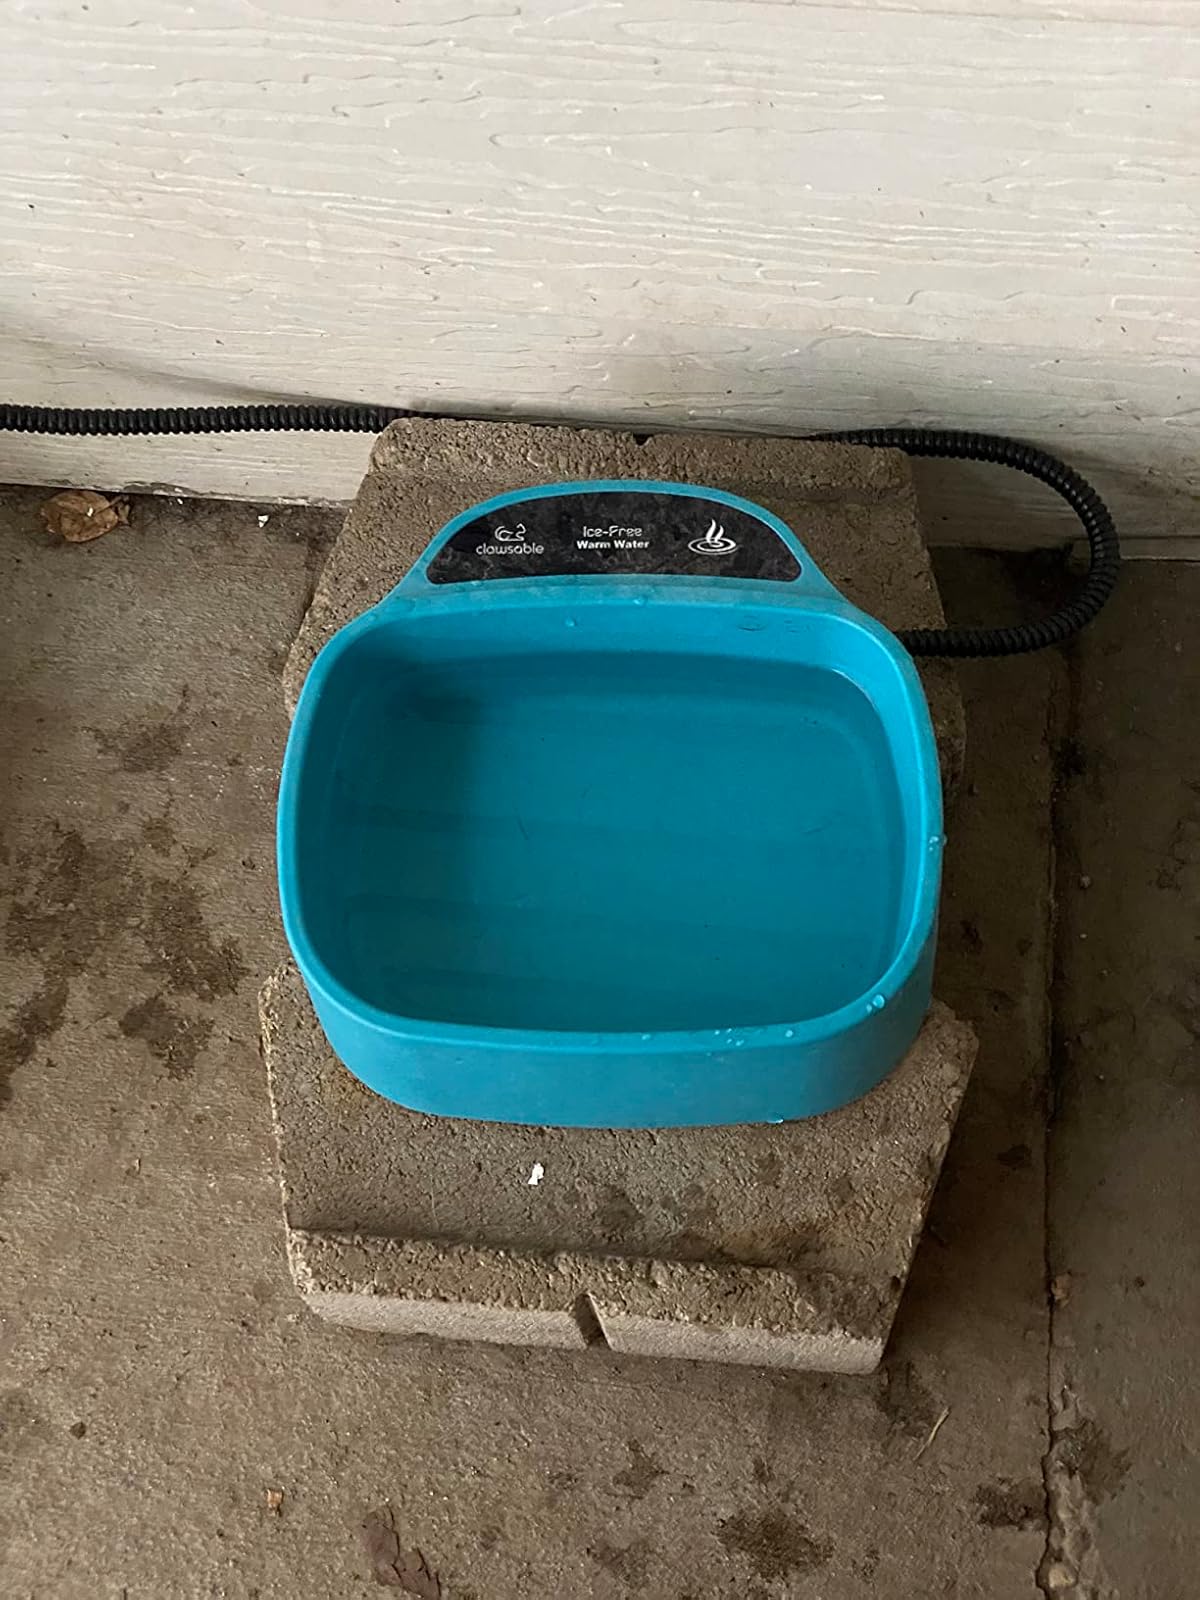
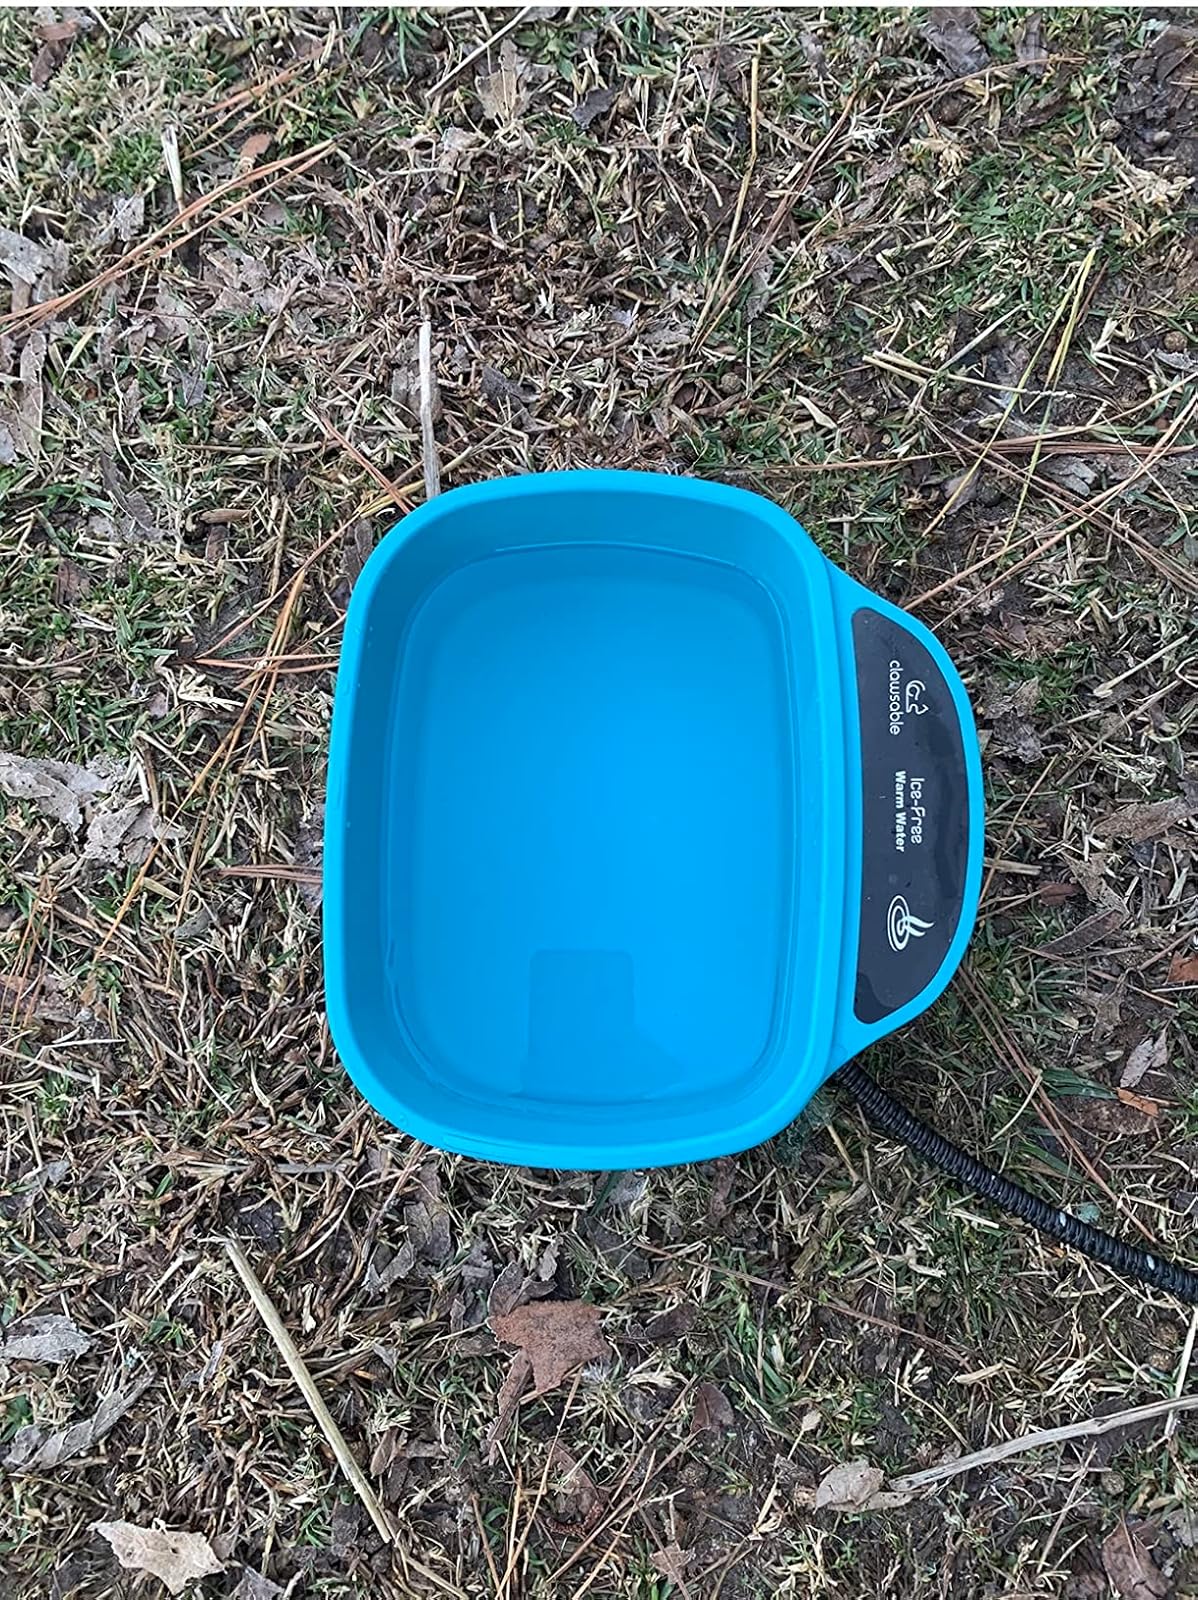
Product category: items_bowl
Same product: yes